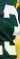
Number: 3